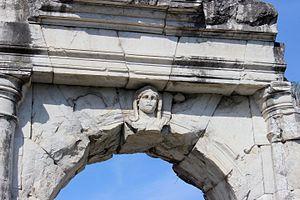
L'amphithéâtre est l'un des principaux monuments de l'antique Capoue, en Italie, à proximité de la voie Appienne à laquelle il est directement relié. Implanté au nord-ouest de la cité antique, il est situé dans la partie centrale de l'agglomération moderne de Santa Maria Capua Vetere. Ses dimensions en font le second plus grand amphithéâtre de tout le monde romain, derrière le Colisée de Rome, au regard des données disponibles au début du XXIᵉ siècle. Il est parfois également dénommé amphithéâtre campanien.